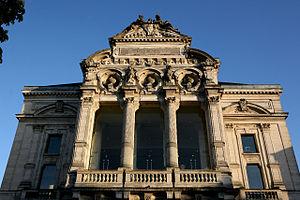
""Castigat ridendo mores"""
Poitou-Charentes est une ancienne région administrative de la France métropolitaine. Elle regroupait quatre départements : Charente, Charente-Maritime, Deux-Sèvres et Vienne, issus des anciennes provinces d'Angoumois, d'Aunis, d'une partie du Poitou et de Saintonge. Elle avait pour chef-lieu Poitiers, plus grande ville et unité urbaine de la région. Ses autres villes importantes étaient La Rochelle, Niort, Angoulême, Châtellerault, Saintes, Rochefort et Royan